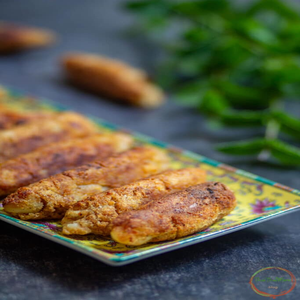
Dish: kathiroll